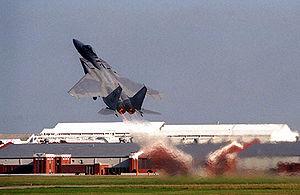
Le décollage, pour un aéronef ou un véhicule spatial, est l'action de quitter le sol et, par extension, la phase transitoire pendant laquelle il réunit les conditions nécessaires pour entamer son vol dans les conditions optimales de performances et de sécurité.